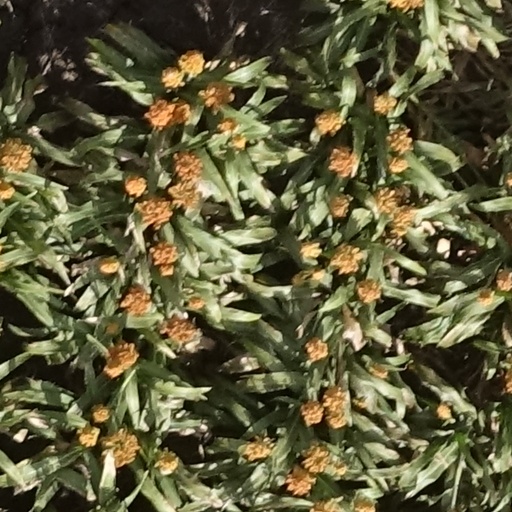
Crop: sorghum